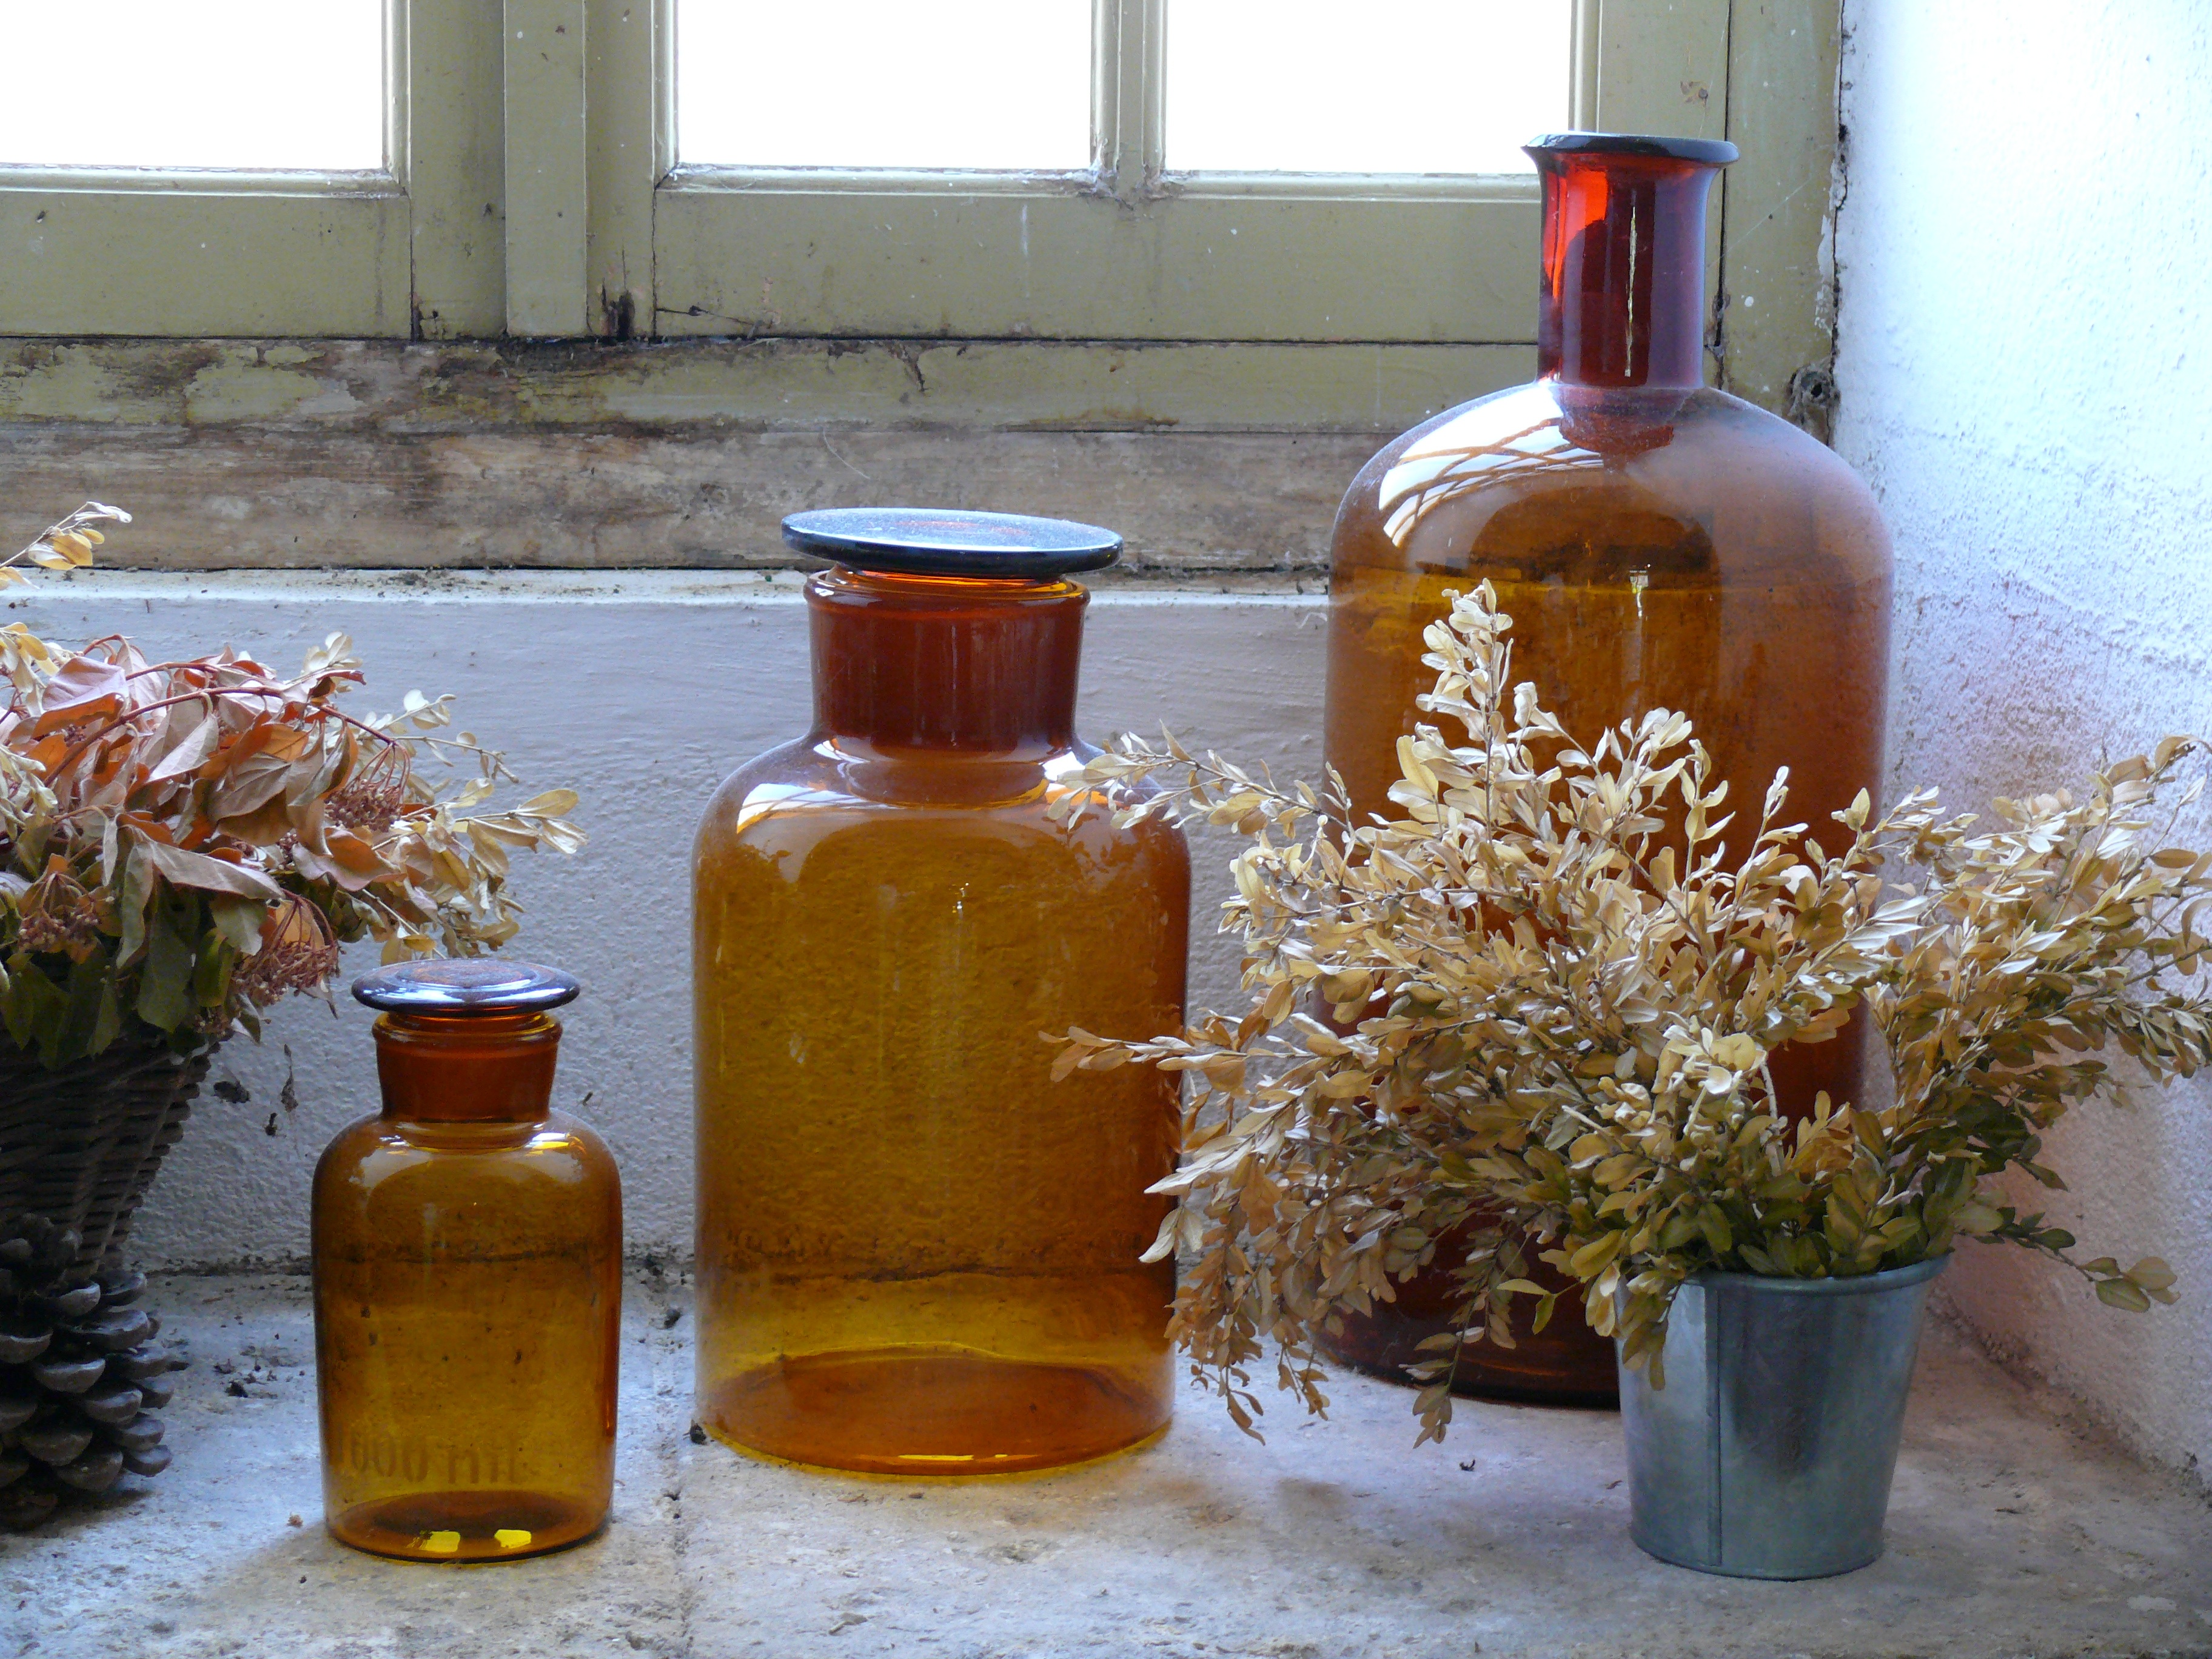
light, flower, window, herb, produce, bottle, still life, glass bottle, bottles, drinkware